Sandra Seacat

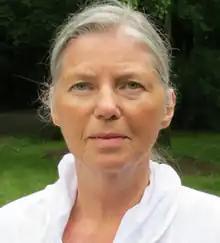

Sandra Diane Seacat (October 2, 1936 – January 17, 2023) was an American actress, director and acting coach best known for her innovations in acting pedagogy—blending elements of Strasberg, and Jungian dream analysis—and for a handful of coaching success stories.